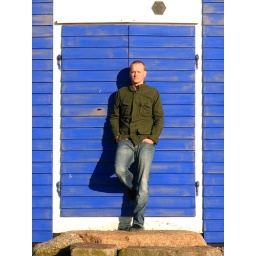
Closeup in front of a blue house